Underwater habitat

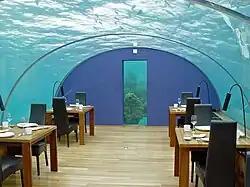
Interior of the Ithaa restaurant

The Scott Carpenter Space Analog Station was launched near Key Largo on six-week missions in 1997 and 1998. The station was a NASA project illustrating the analogous science and engineering concepts common to both undersea and space missions. During the missions, some 20 aquanauts rotated through the undersea station including NASA scientists, engineers and director James Cameron. The SCSAS was designed by NASA engineer Dennis Chamberland.